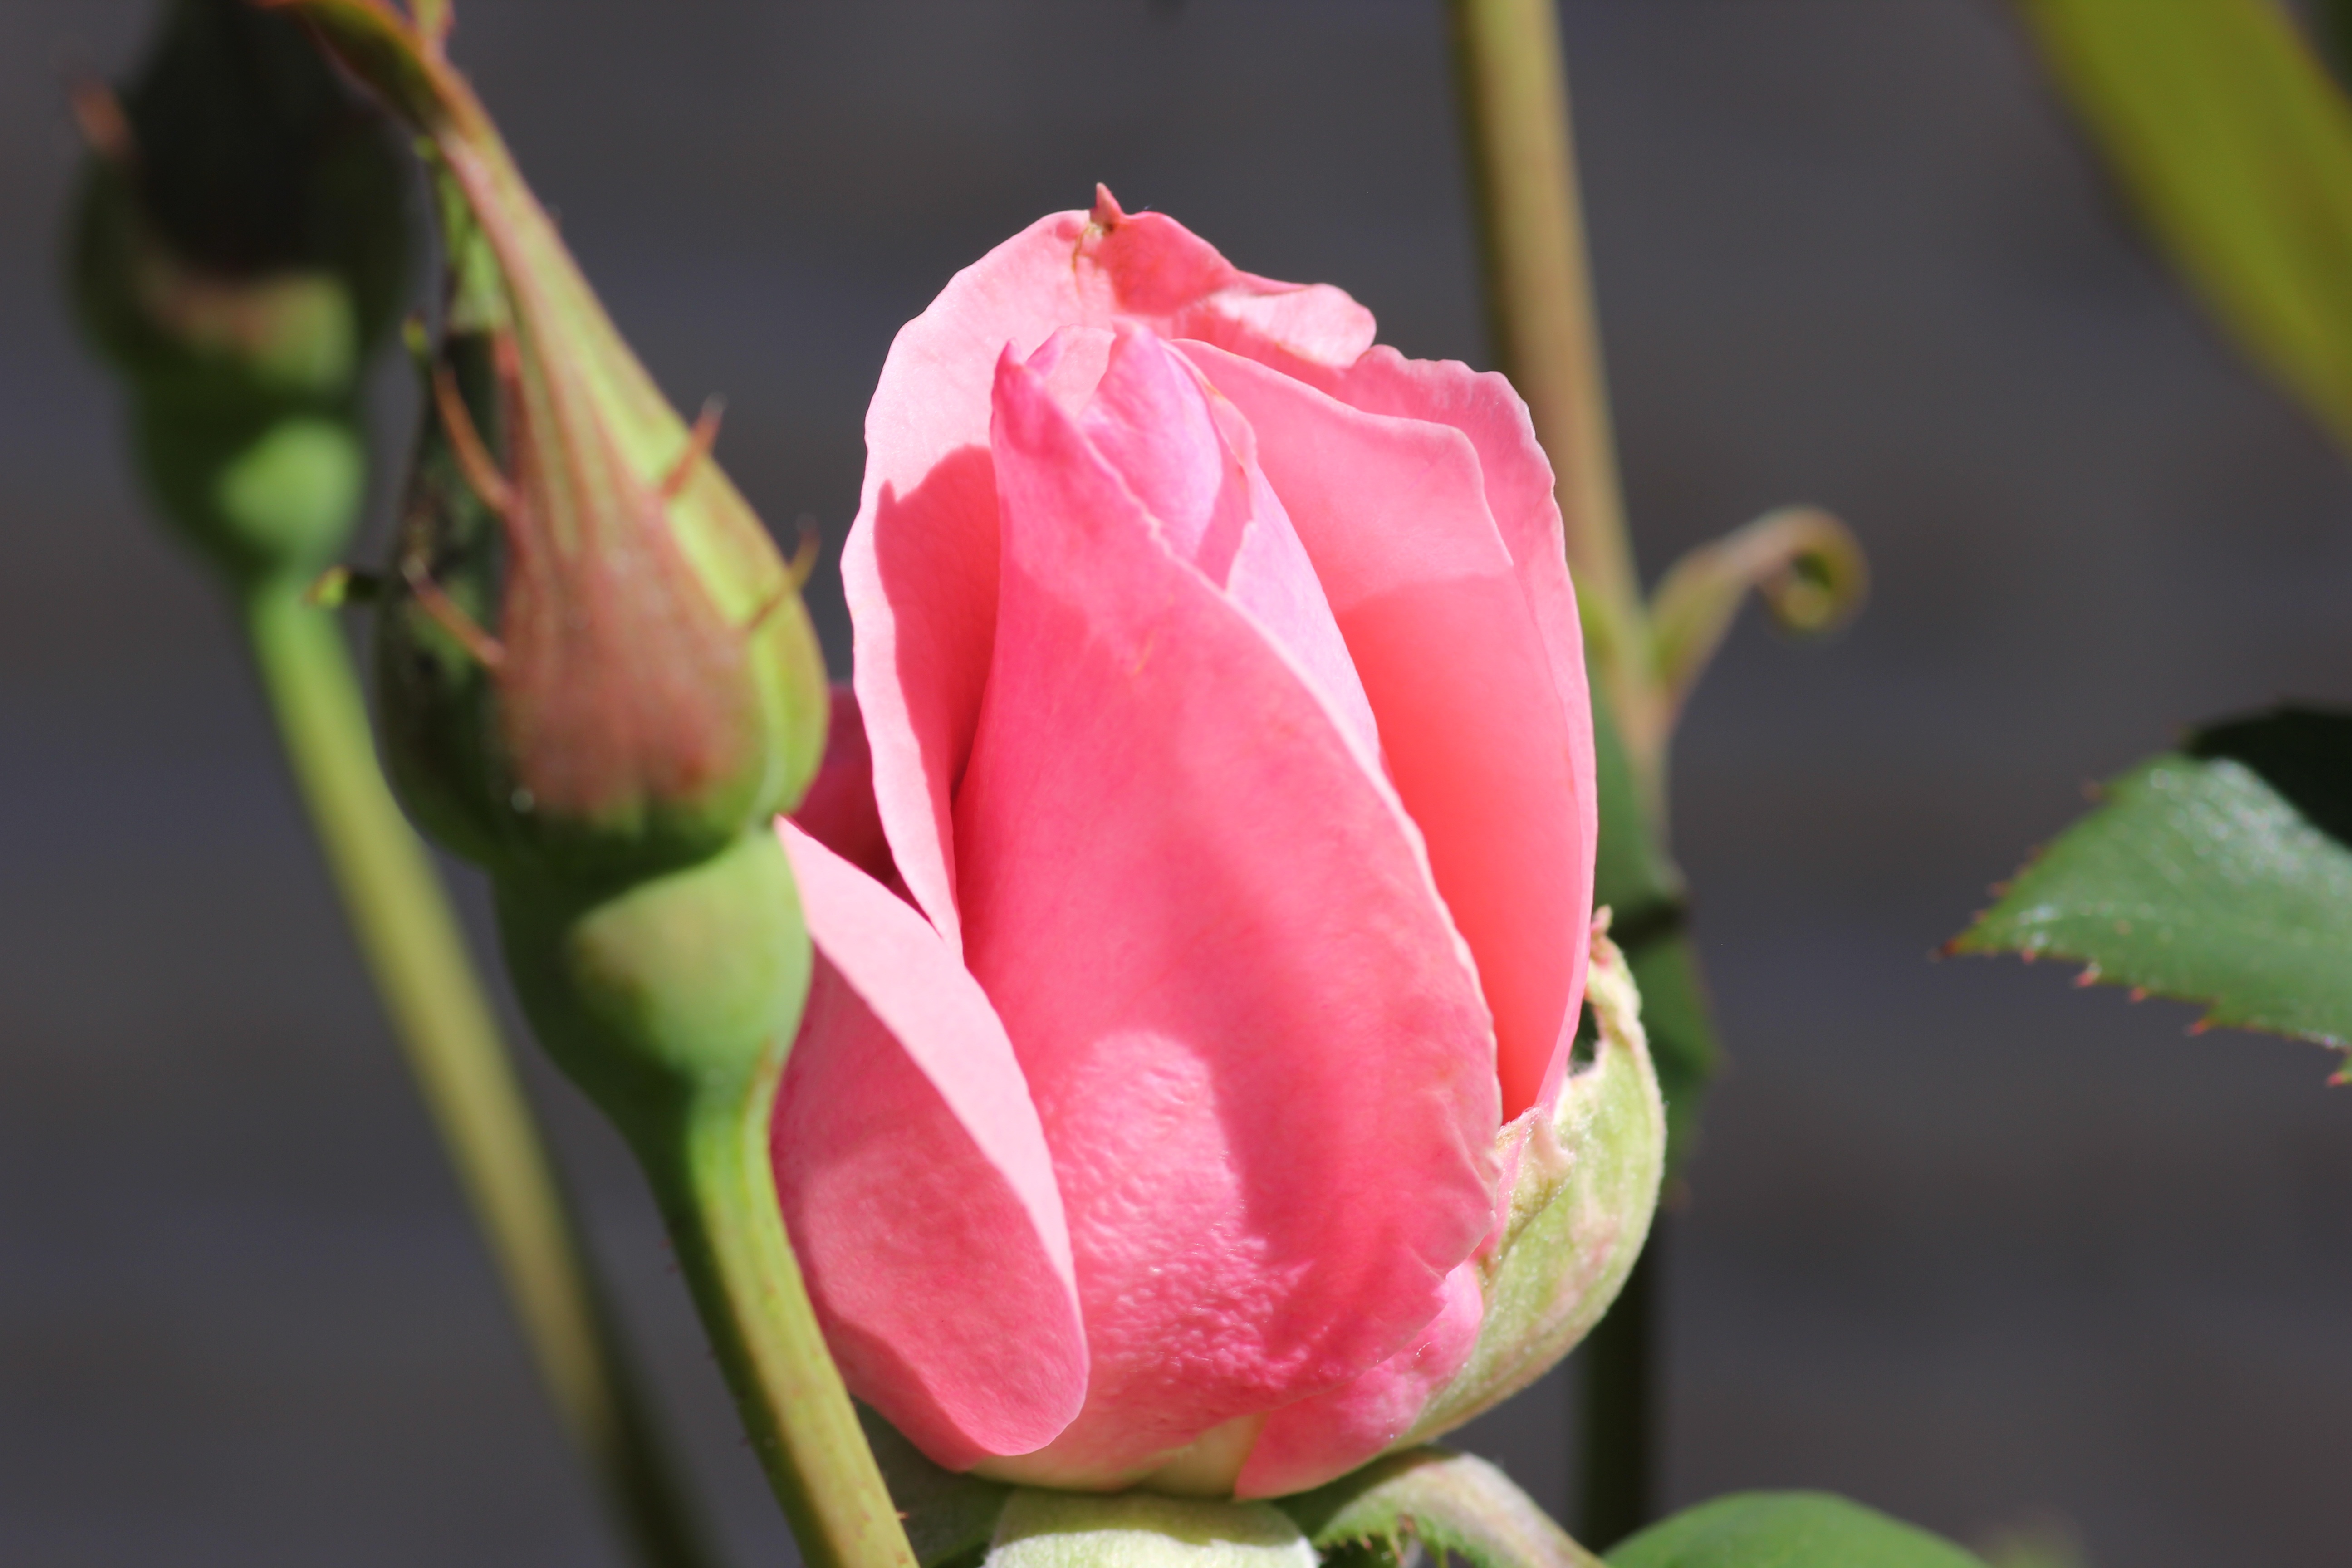
blossom, plant, flower, petal, tulip, bouquet, fresh, blooming, garden, pink, flora, bud, macro photography, flowering plant, plant stem, land plant, lila rose bud, good morning rose